LGBTQ rights in the United States

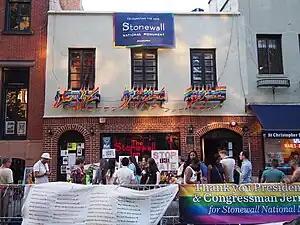
The Stonewall Inn in the gay village of Greenwich Village, Manhattan, adorned with rainbow flags during a pride event. The Inn was the site of the eponymous Stonewall riots in June 1969: a series of events which precipitated the modern LGBTQ rights movement. Stonewall has since become an icon of LGBTQ culture and gay pride in the United States.

In late 1961, Frank Kameny co-founded the Washington D.C. branch of the national gay rights organization, Mattachine Society. In the year following the group's founding, Kameny led an initiative to declare the existence of the Mattachine Society of Washington publicly. The group sent letters to every government branch, including the entirety of Congress. Kameny also wrote to President John F. Kennedy asking him to change the rules on homosexuals being purged from the government. The content of the letters included harsh criticism of the government's treatment of homosexuals and asserted that there were over three hundred members of the group. The letter was signed by the president of the Mattachine Society of Washington, Franklin E. Kameny.